Tavira

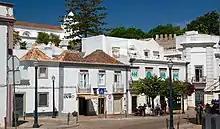
Historic centre of Tavira, 2019

The city has since been rebuilt with many fine 18th-century buildings along with its 37 churches. A bridge links the two parts of the town across the River Gilão.